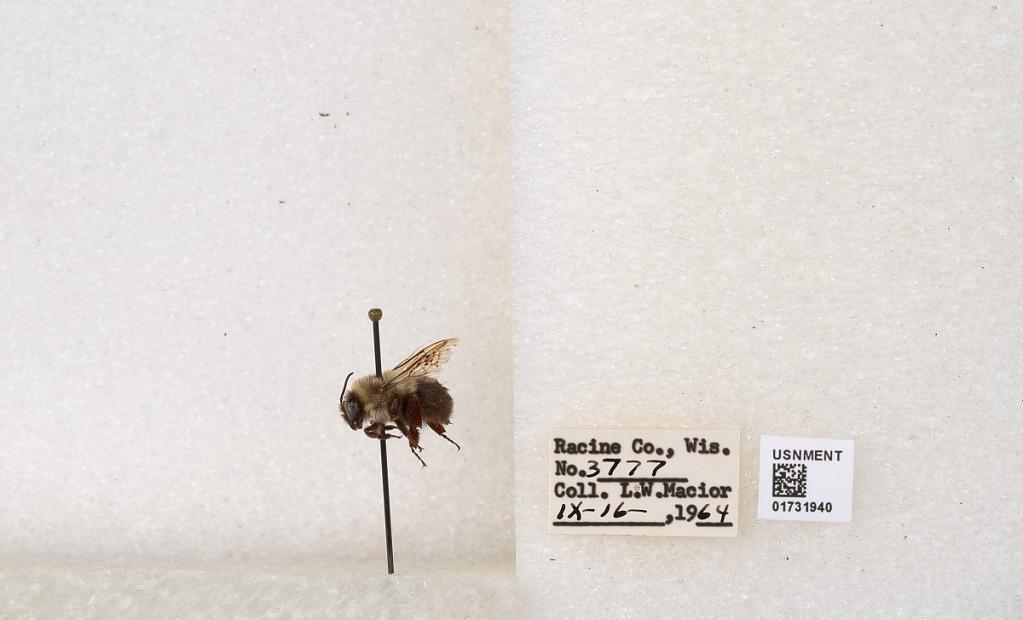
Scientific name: Bombus impatiens Cresson
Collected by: L. Macior
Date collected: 1964-9-16
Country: United States
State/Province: Wisconsin
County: Racine
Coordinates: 42.7299, -87.8123